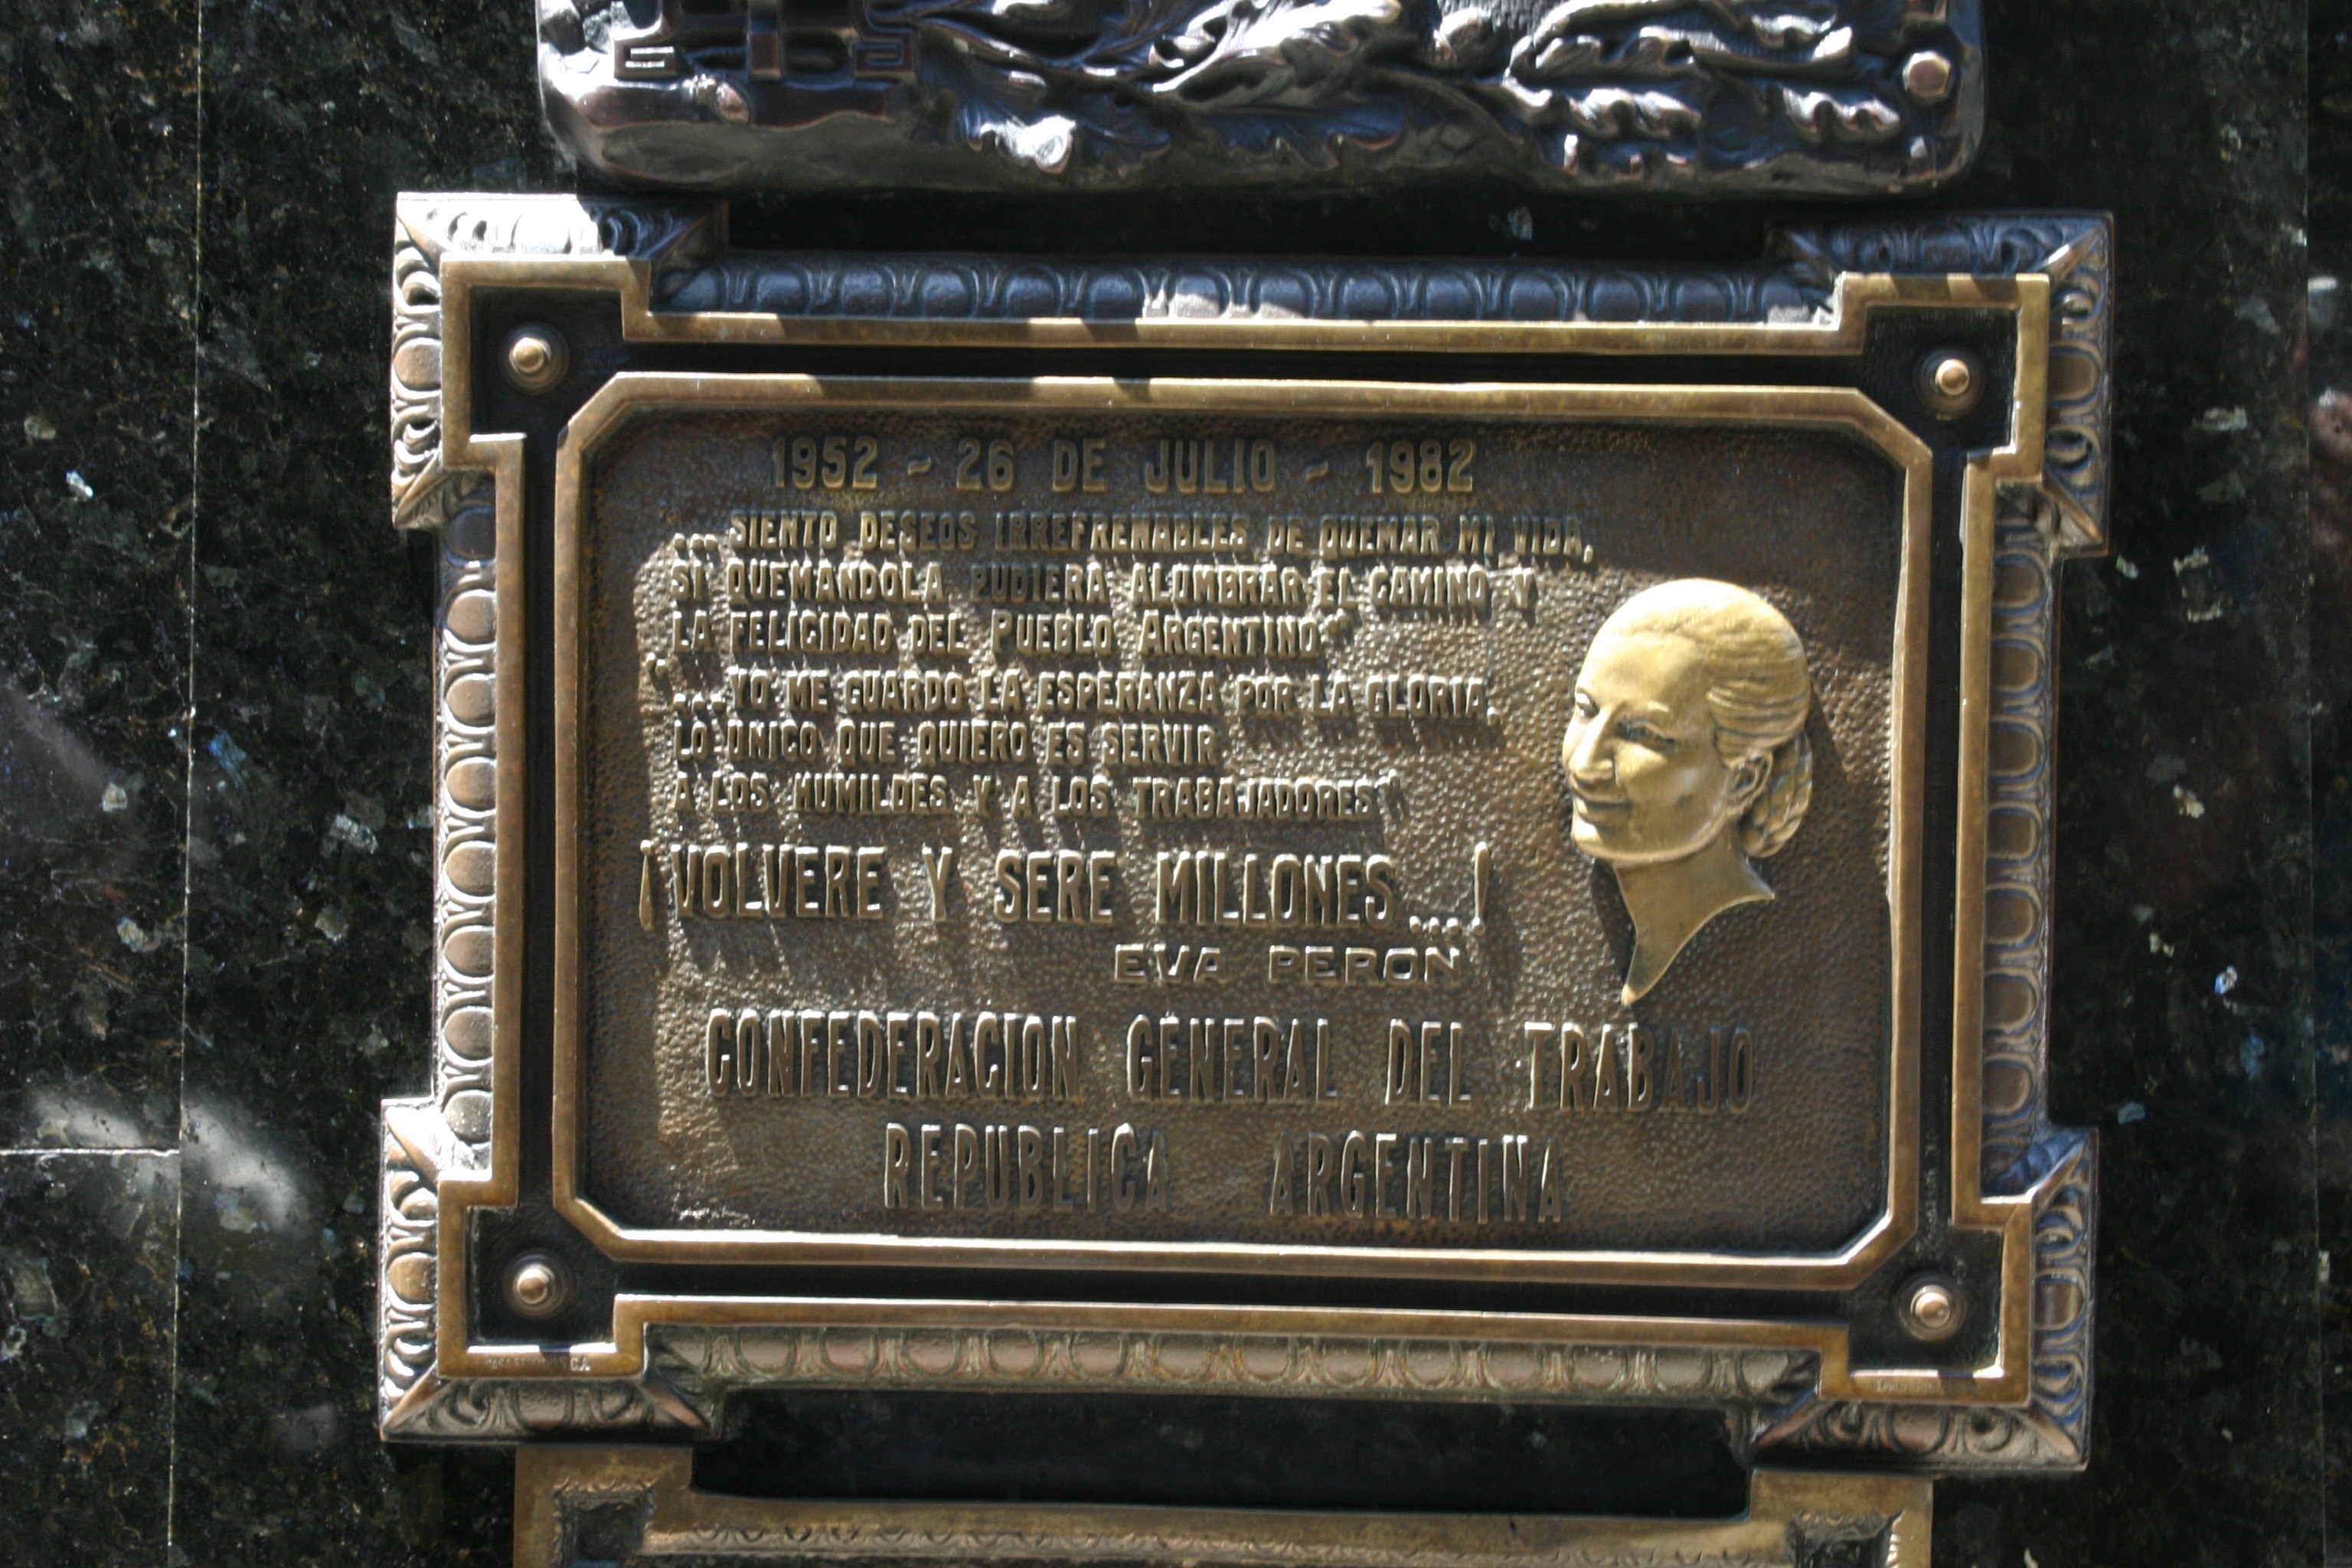
antique, plate, cemetery, art, district, argentina, picture frame, tomb, mausoleum, recoleta, buenos aires, eva peron, commemorative plaque, the recoleta cemetery, it avoids